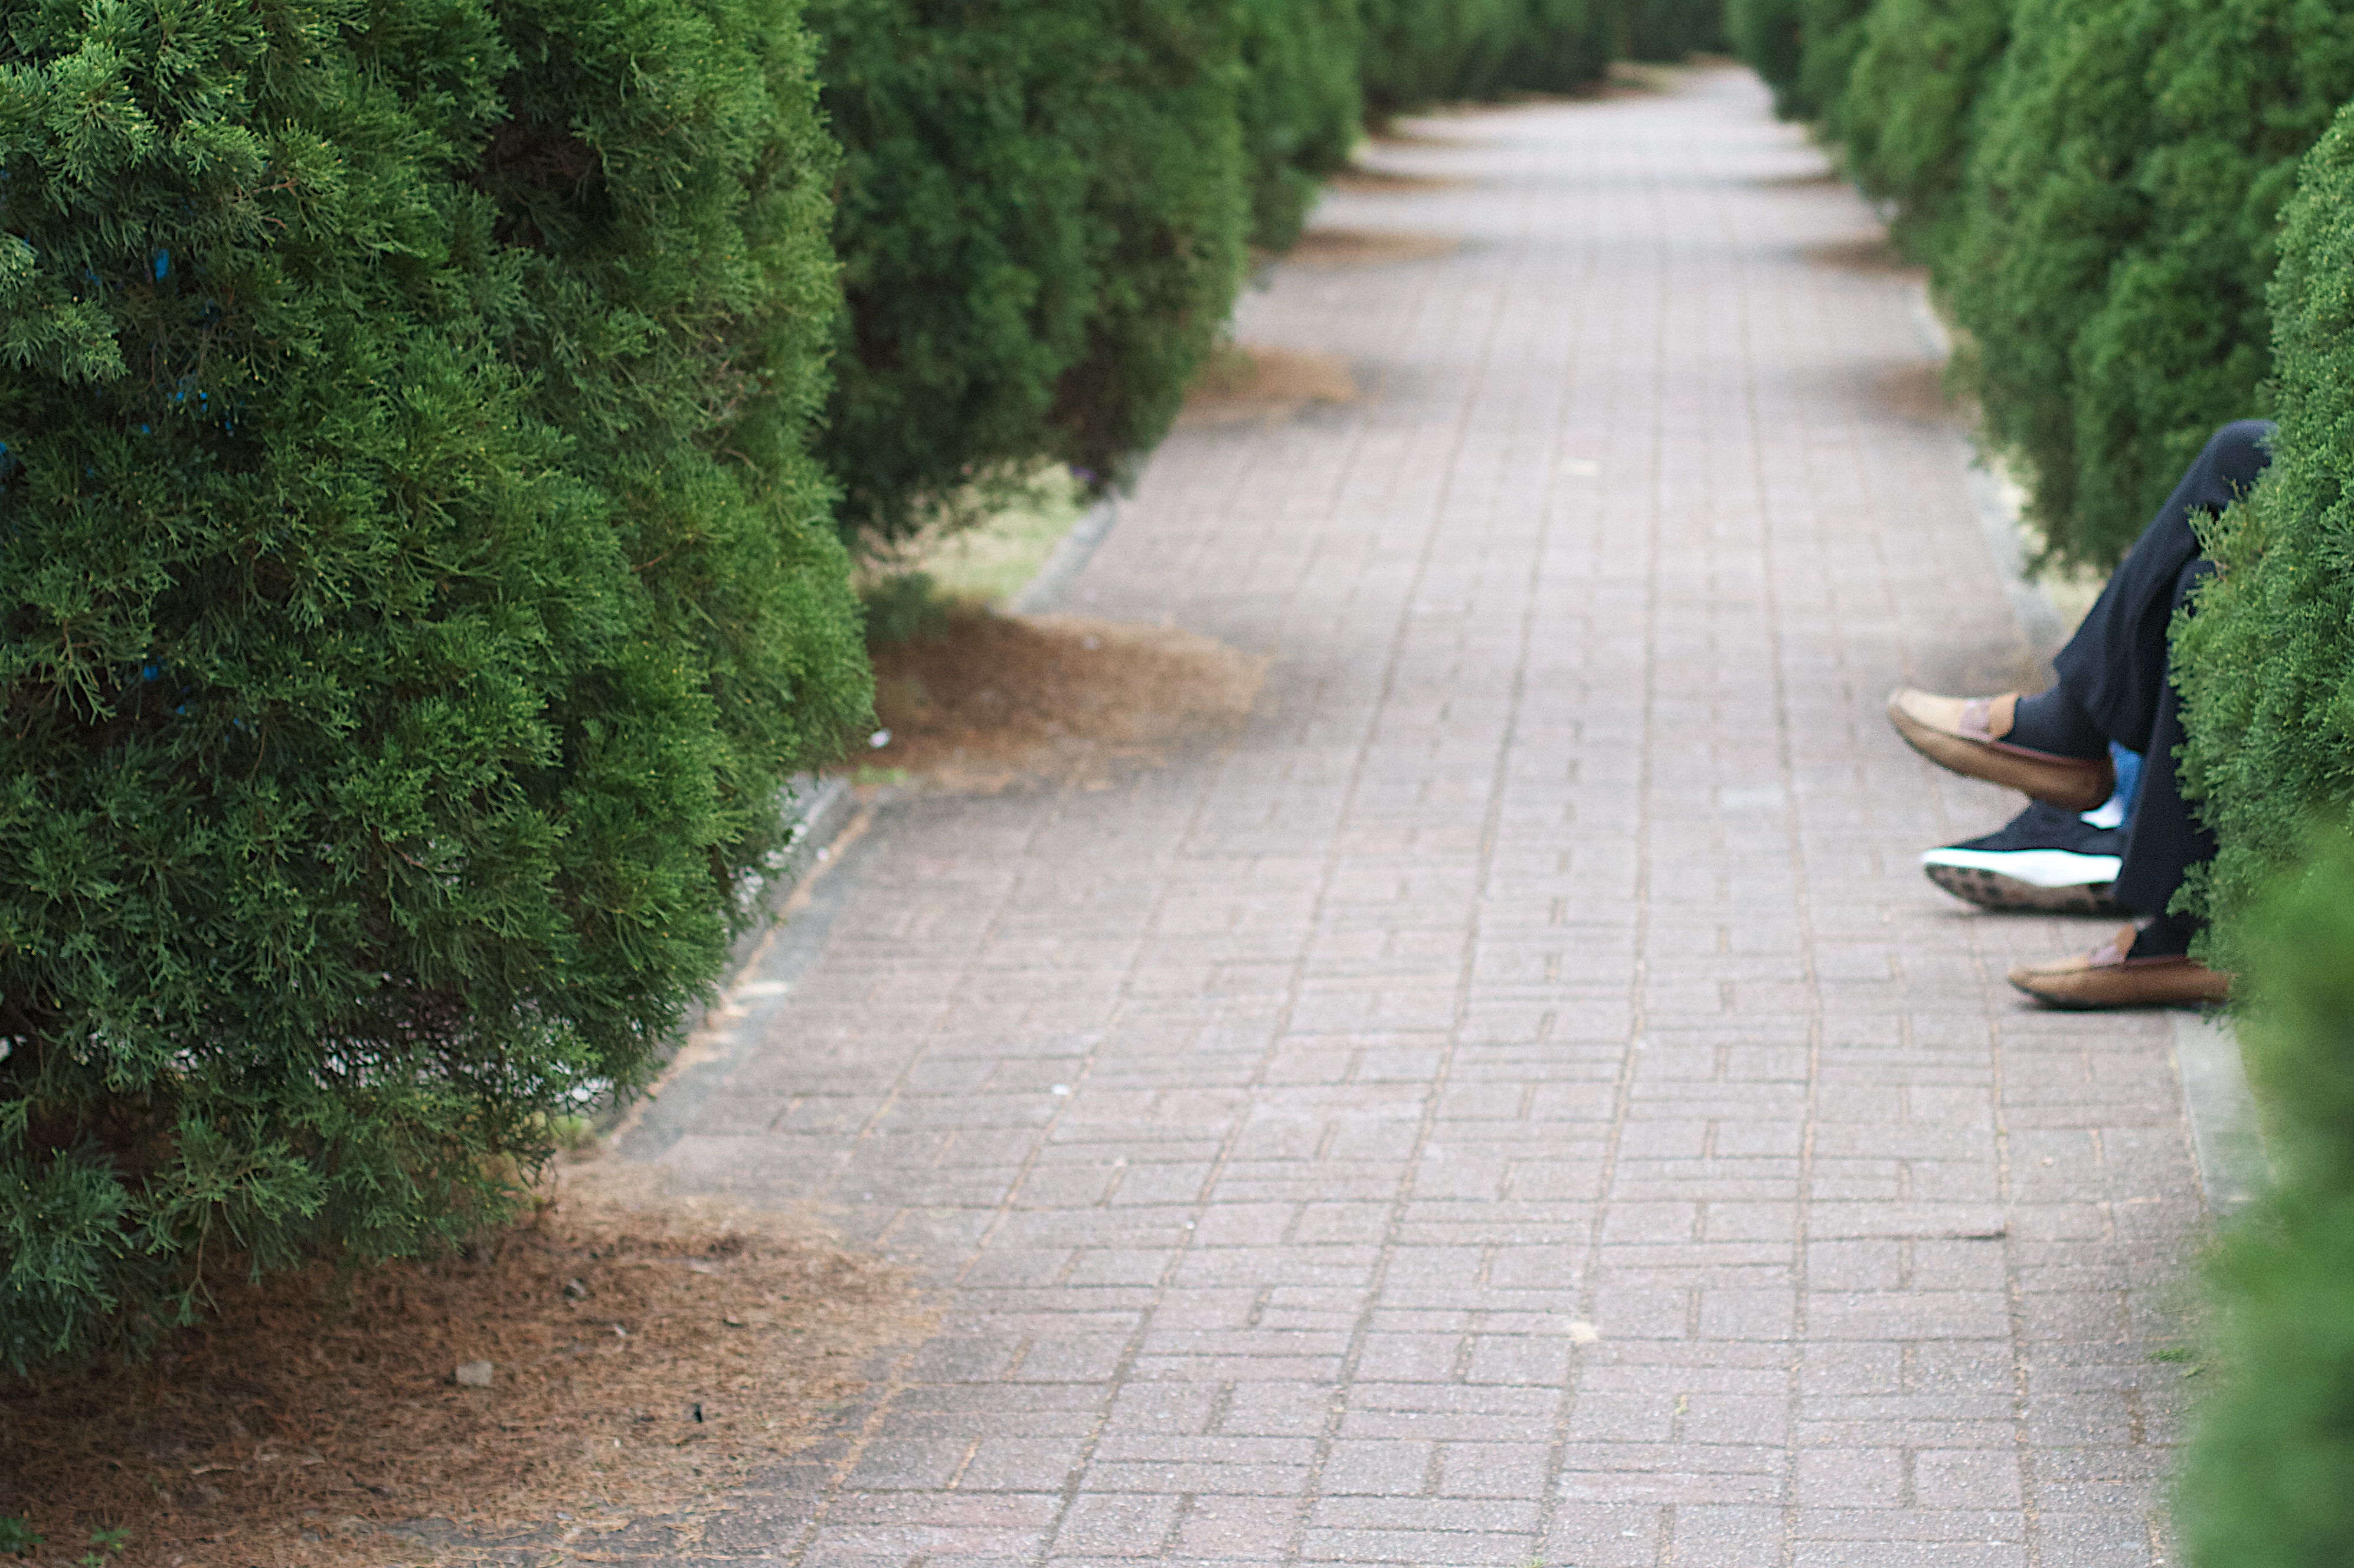
tree, grass, plant, road, lawn, sidewalk, cobblestone, asphalt, walkway, green, garden, lane, shrub, yard, hedge, driveway, flooring, road surface, woody plant